Ayn Rand

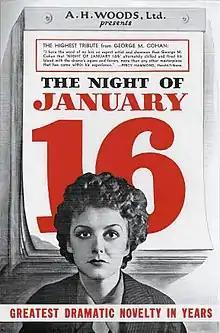
Rand's play "Night of January 16th" opened on Broadway in 1935.

In 1932, Rand's first literary success was the sale of her screenplay "Red Pawn" to Universal Studios, although it was never produced. Her courtroom drama "Night of January 16th", first staged in Hollywood in 1934, reopened successfully on Broadway in 1935. Each night, a jury was selected from members of the audience. Based on its vote, one of two different endings would be performed. In December 1934, Rand and O'Connor moved to New York City so she could handle revisions for the Broadway production.